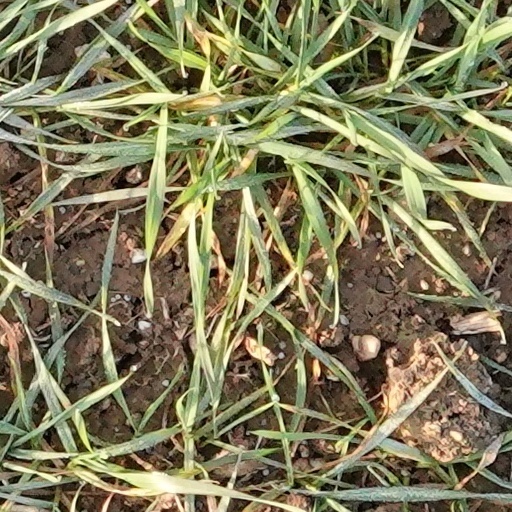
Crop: wheat